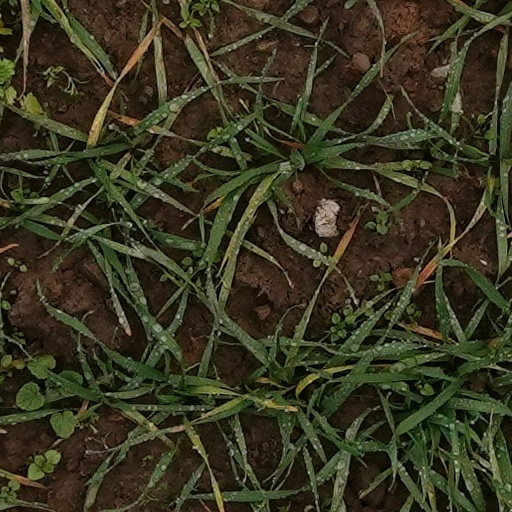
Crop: wheat